Royal Netherlands Army

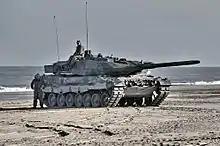
Dutch Leopard 2 main battle tank on the beach of Scheveningen, 2008.

Between 1945 and 1949, the Royal Netherlands Army, which originally used mainly war volunteers but later was heavily dependent on conscripts, was deployed to the Dutch East Indies during the Indonesian War of Independence. To restore Dutch authority in the Dutch East Indies, the expeditionary land force First Division "7 December" was established in 1946. Approximately 25,000 volunteers and 95,000 conscripts were deployed to the East during the conflict, 4,751 servicemen were killed.